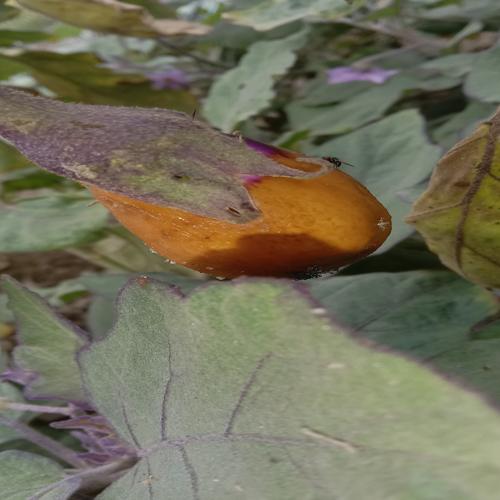
Label: Wet Rot